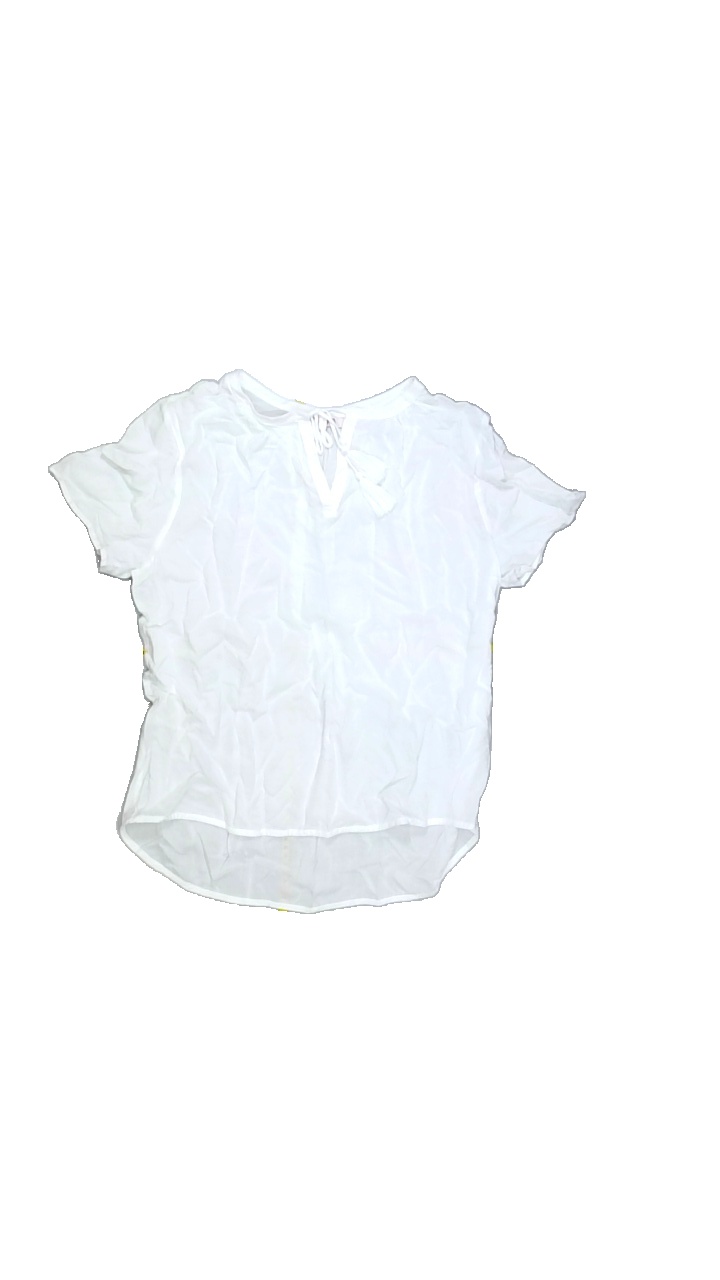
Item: Top (Ladies)
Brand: Indiska
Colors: White
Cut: Regular, V-collar
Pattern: Transparent
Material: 100% viscose
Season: Summer
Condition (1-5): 3
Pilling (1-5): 5
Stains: Minor
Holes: Minor
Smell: Minor
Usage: Recycle
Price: <50